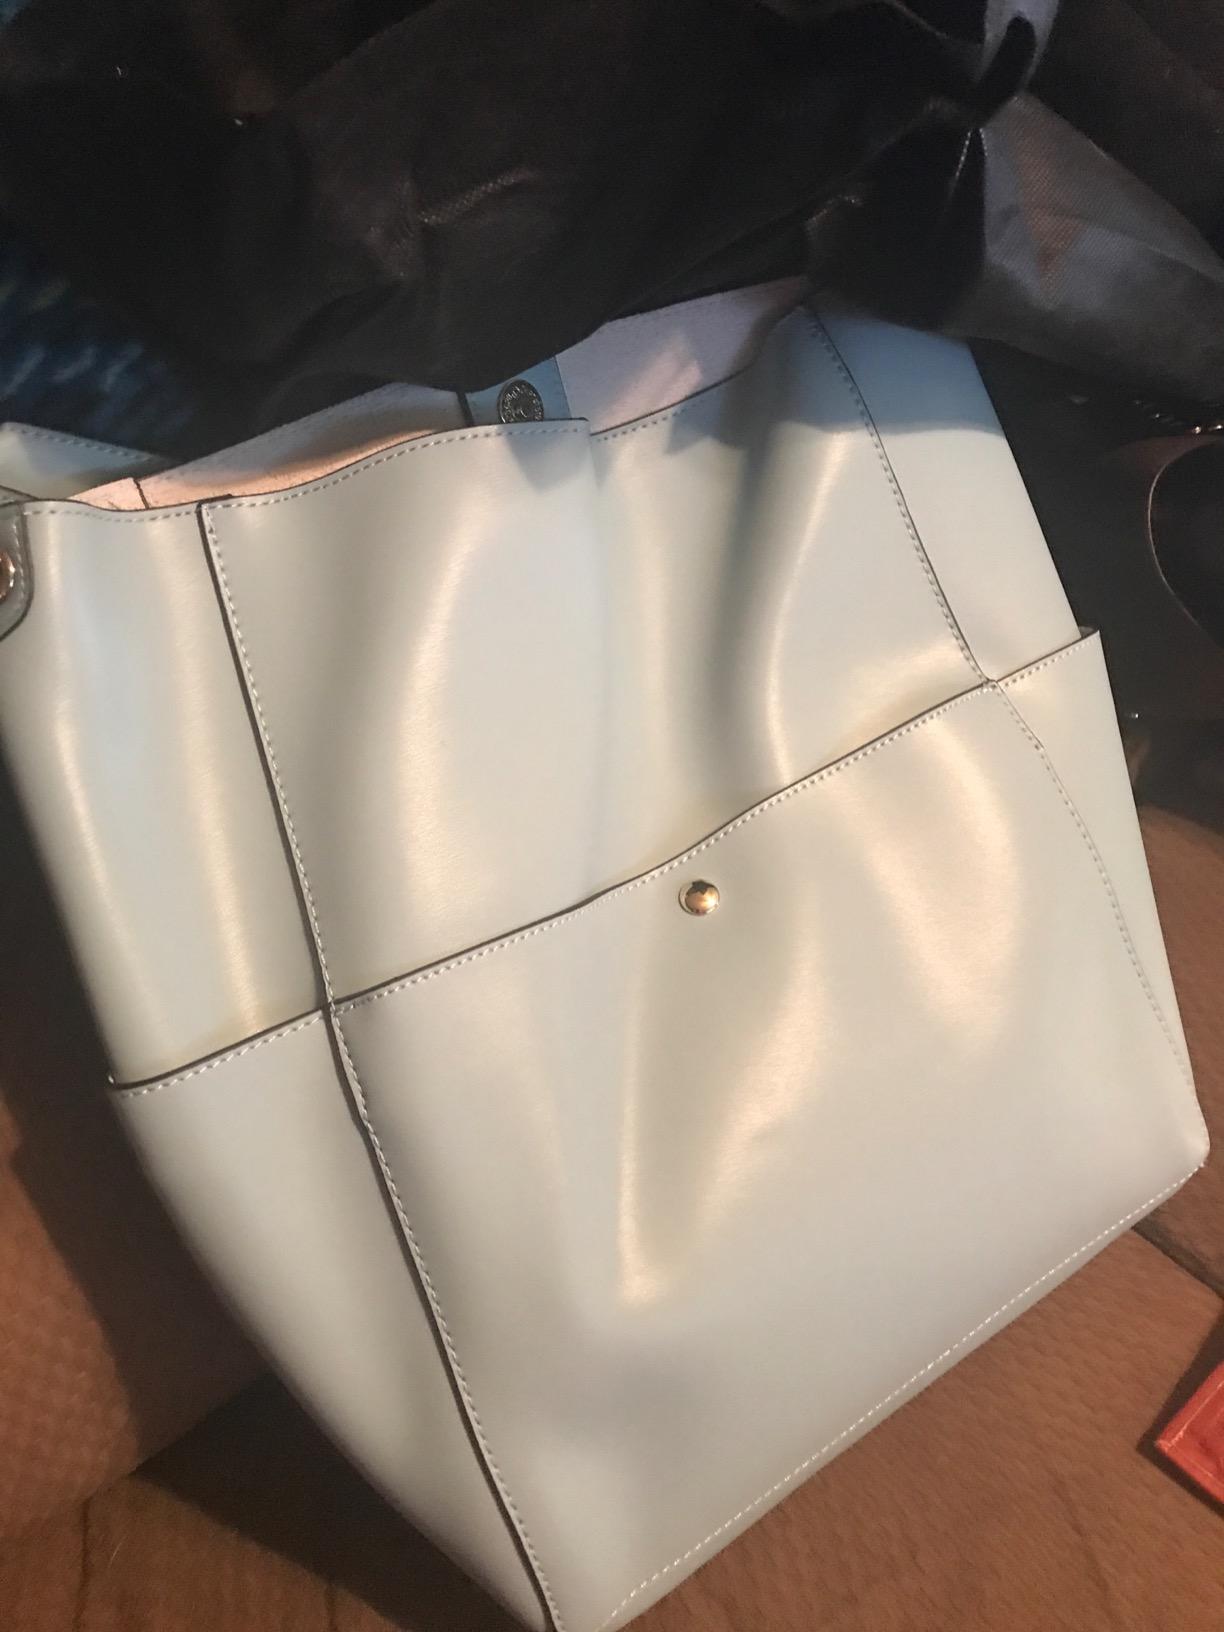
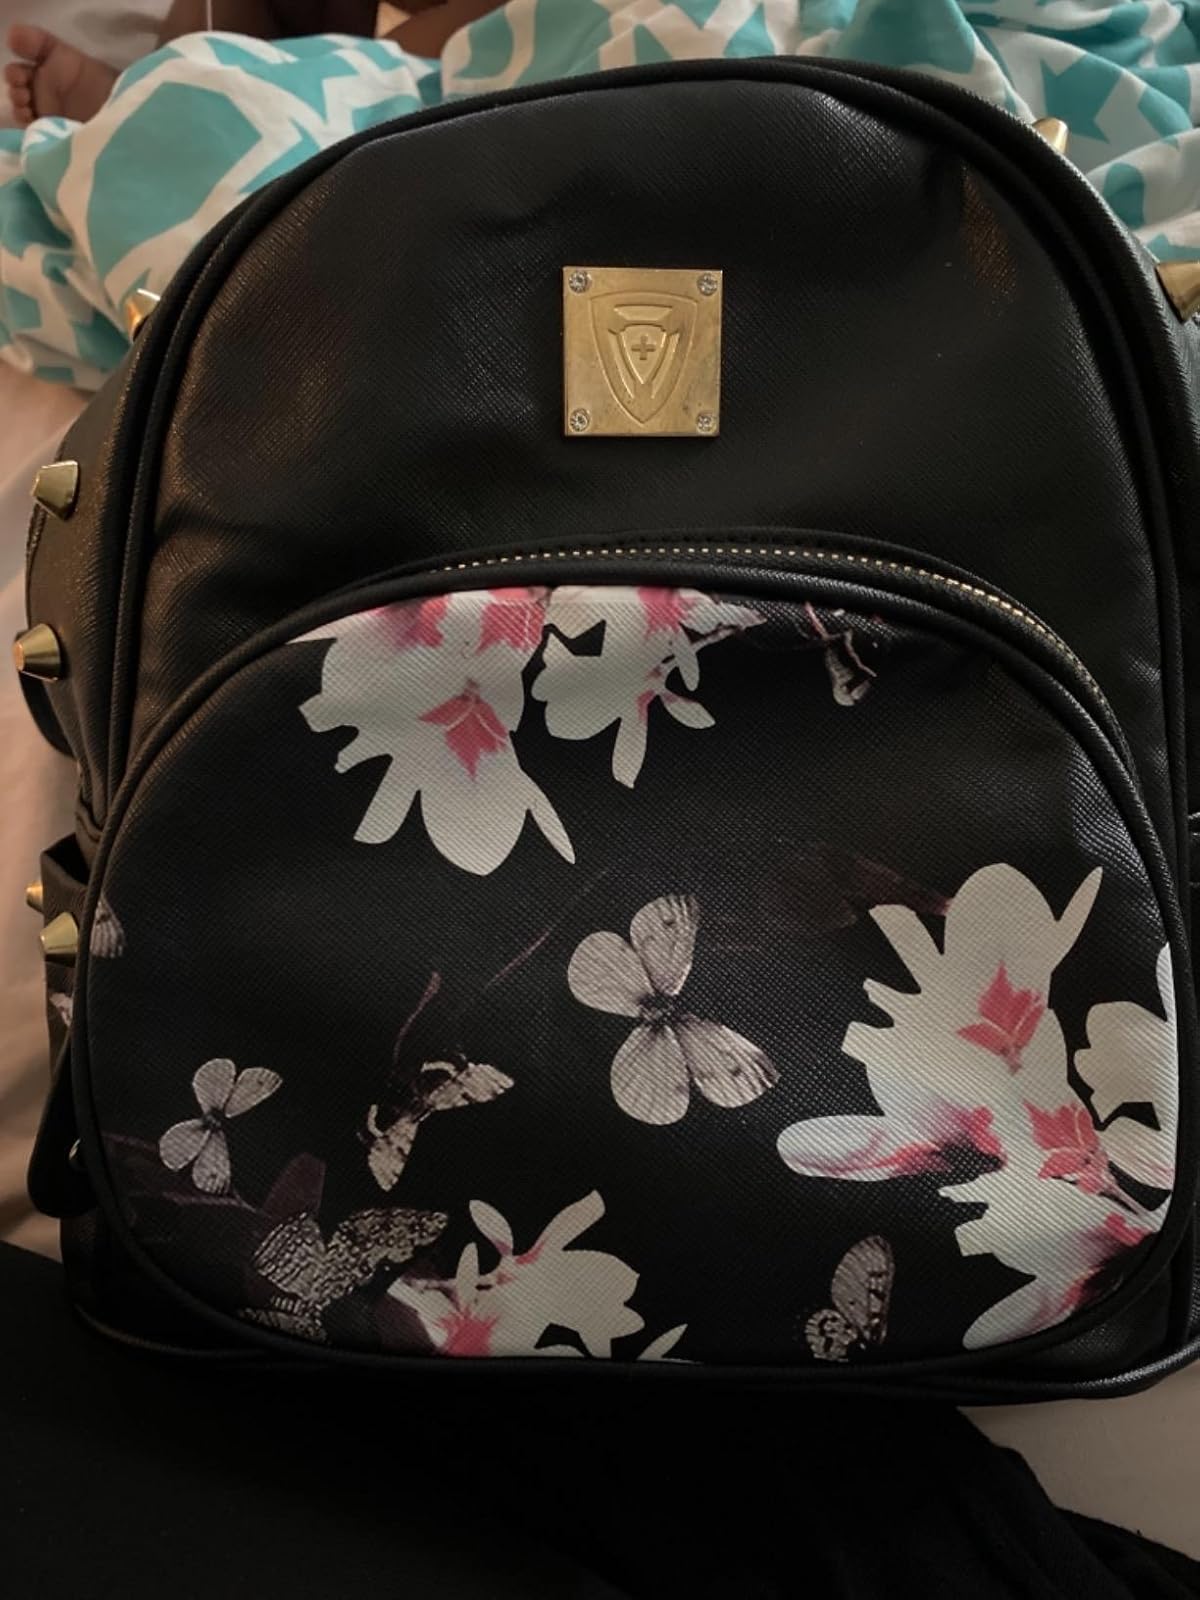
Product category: accessories_handbag
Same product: no